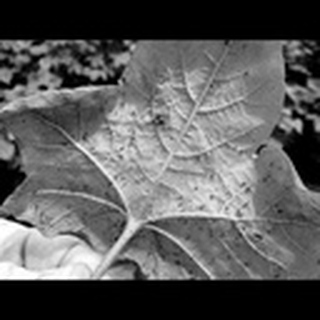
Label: cotton_aphids